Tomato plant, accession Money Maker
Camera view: horizontal (90 deg, fisheye); turntable rotation: 240 degrees
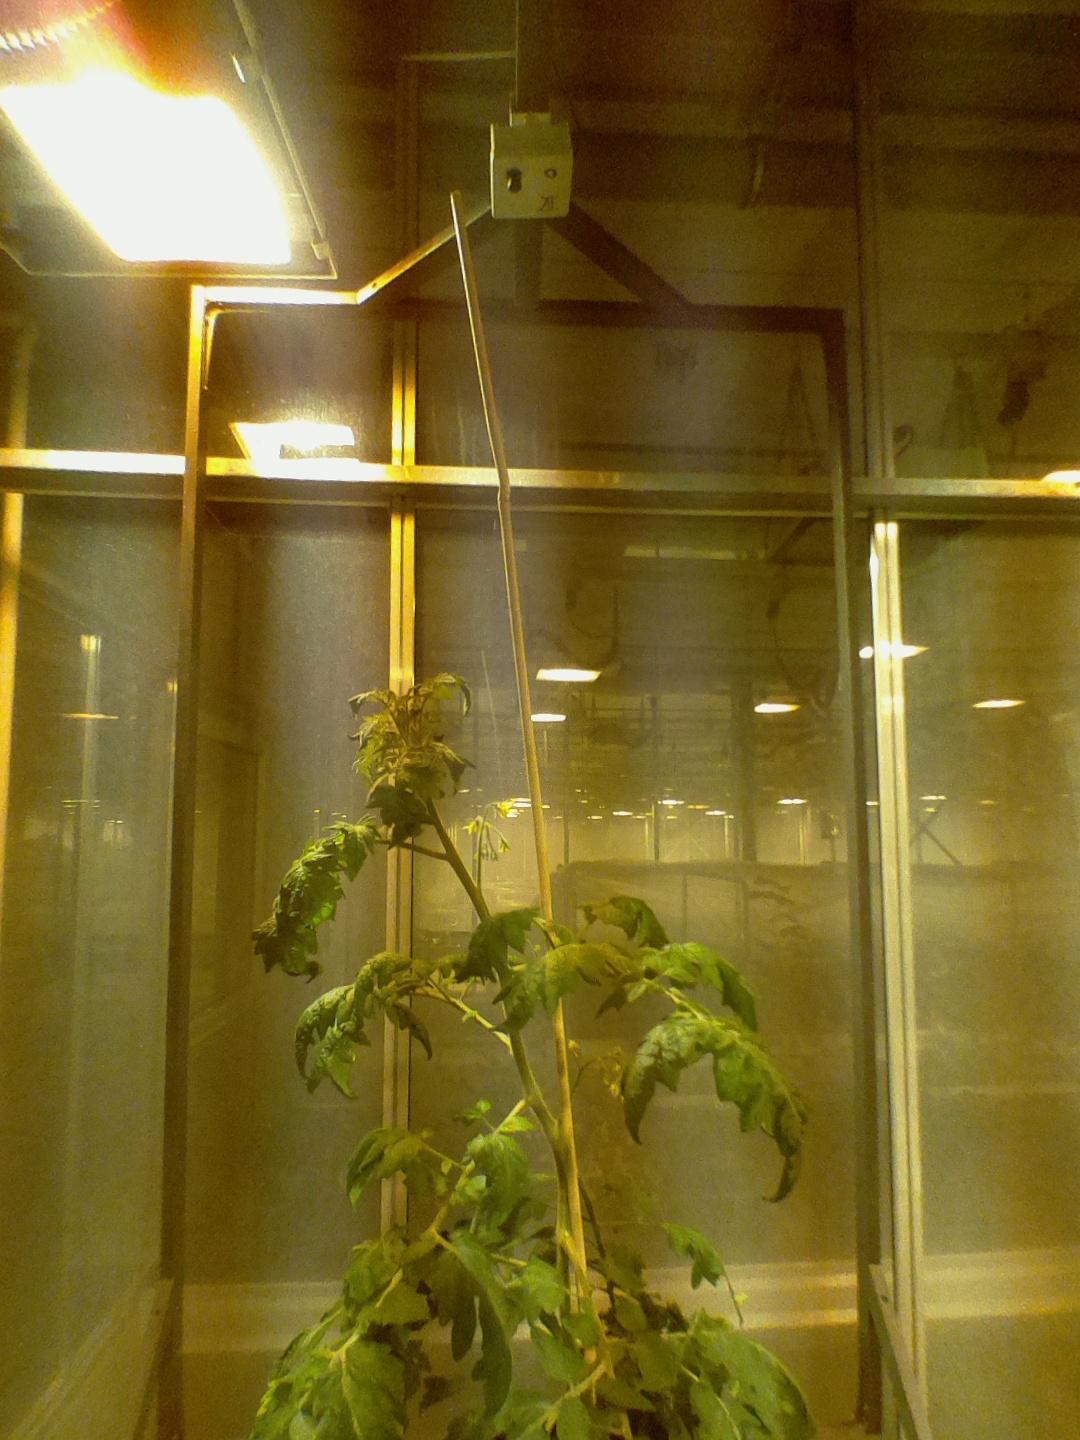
BBCH growth stage 66: Full flowering, 60%-70% of flowers open, more petals falling